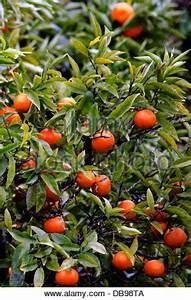
Label: mandarine